Pat O'Brien (actor)

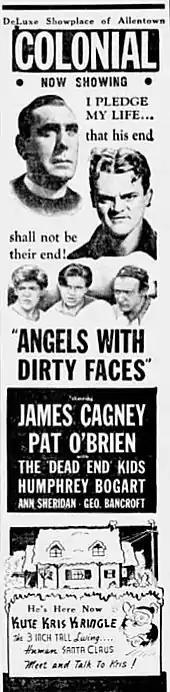
Newspaper ad in 1939

O'Brien's first Warner Bros. movie was "Bureau of Missing Persons" (1933), starring Bette Davis. He went to RKO for "Flaming Gold" (1933) and MGM for "Bombshell" (1933), then Warners signed O'Brien to a long-term contract. He would remain with the studio until 1940, when he left after a dispute over the terms of his contract renewal.